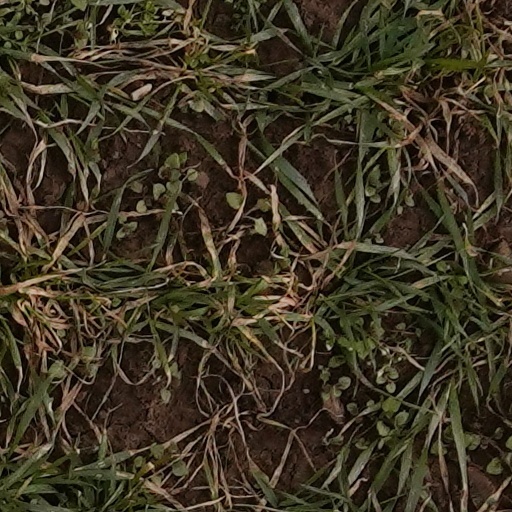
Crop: wheat